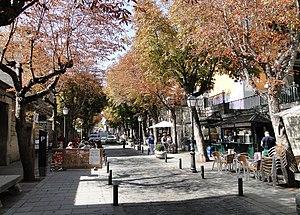
Calle Floridablanca à San Lorenzo de El Escorial, Espagne
San Lorenzo de El Escorial est une commune espagnole située dans la communauté de Madrid.